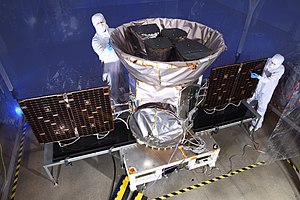
Transiting Exoplanet Survey Satellite
TESS inden opsendelsen
Transiting Exoplanet Survey Satellite er et rumobservatorium, der indgår i NASA's Explorers program, der leder efter exoplaneter ved hjælp af transitmetoden i et område, der er 400 gange større end det område, der blev dækket af Kepler-rumteleskopet.